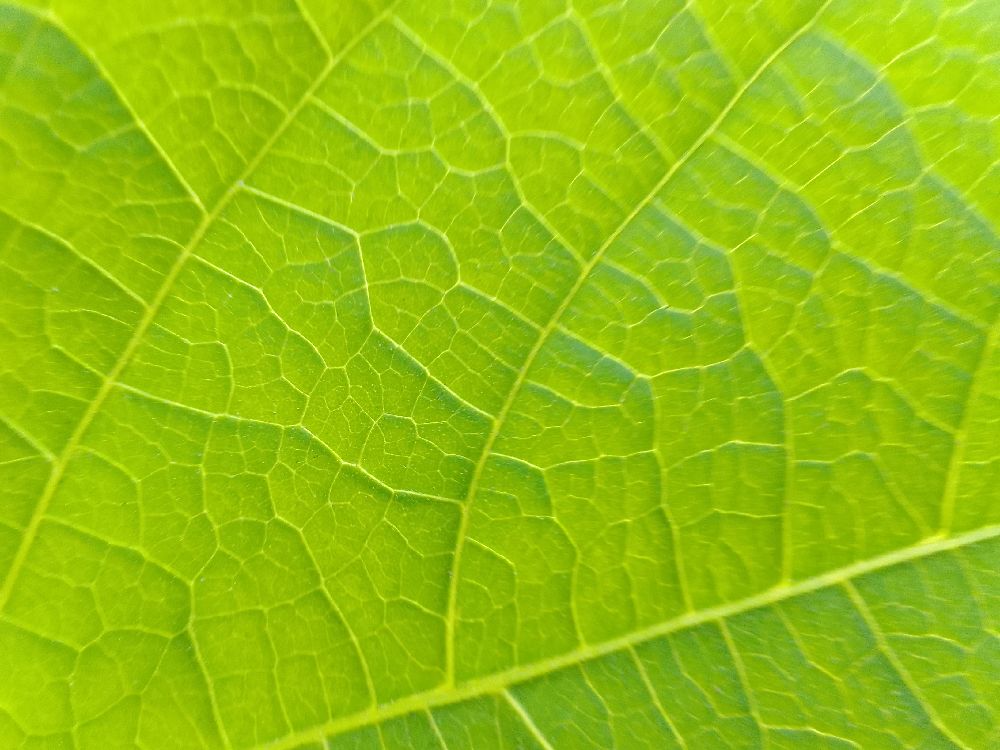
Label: healthy